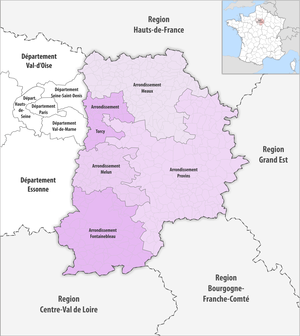
Le département de Seine-et-Marne comprend cinq arrondissements.